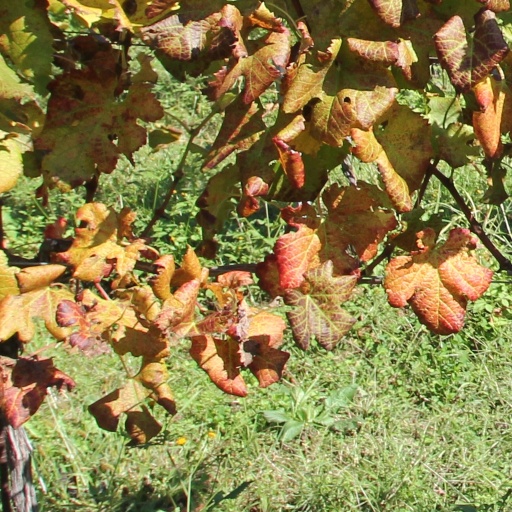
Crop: grape